Answer in natural language. Estimate the real world distances between objects in the image. Which object is closer to modern black sofa (marked A), brown wooden table (marked B) or framed landscape painting with airship (marked C)? Choose between the following options: brown wooden table (marked B) or framed landscape painting with airship (marked C)
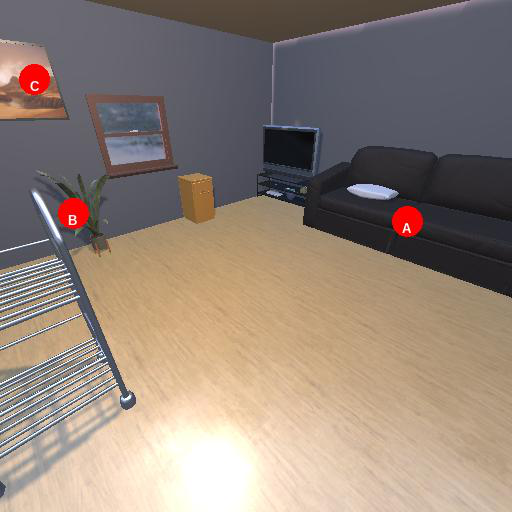
<answer>brown wooden table (marked B)</answer>